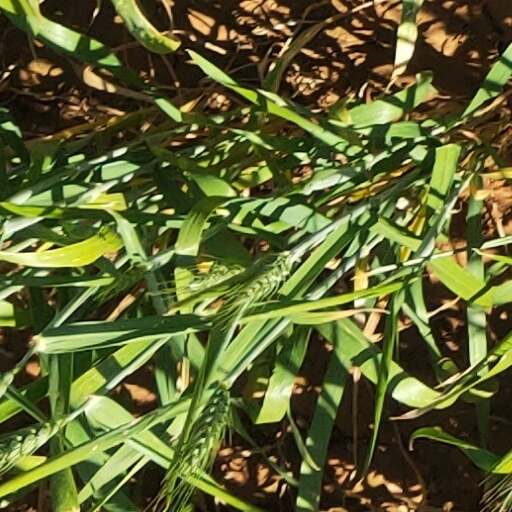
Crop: wheat